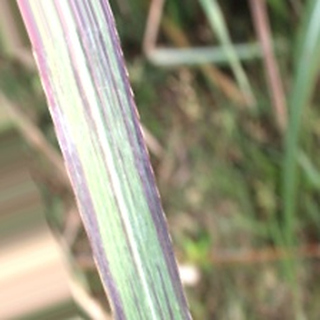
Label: sugarcane_bacterial_blight